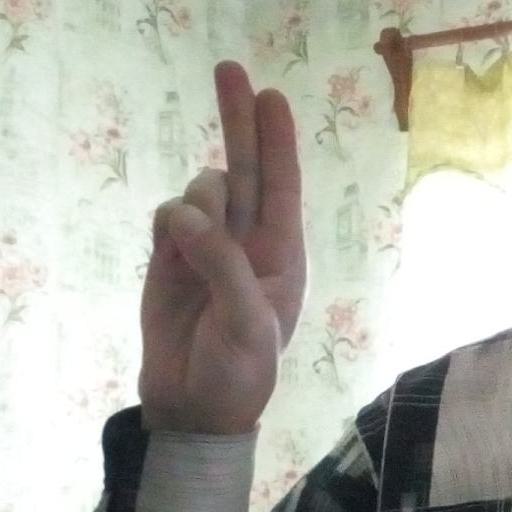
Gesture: two_up